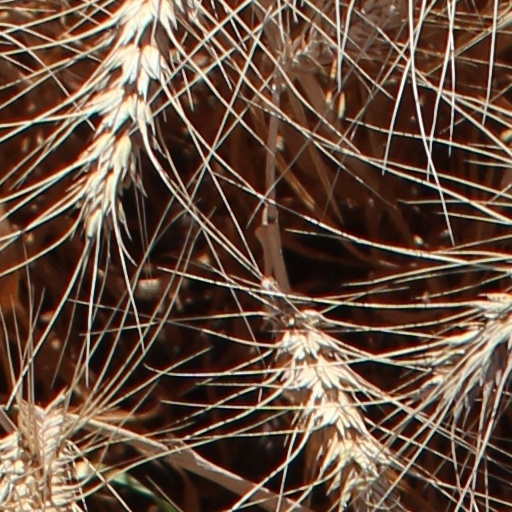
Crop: wheat